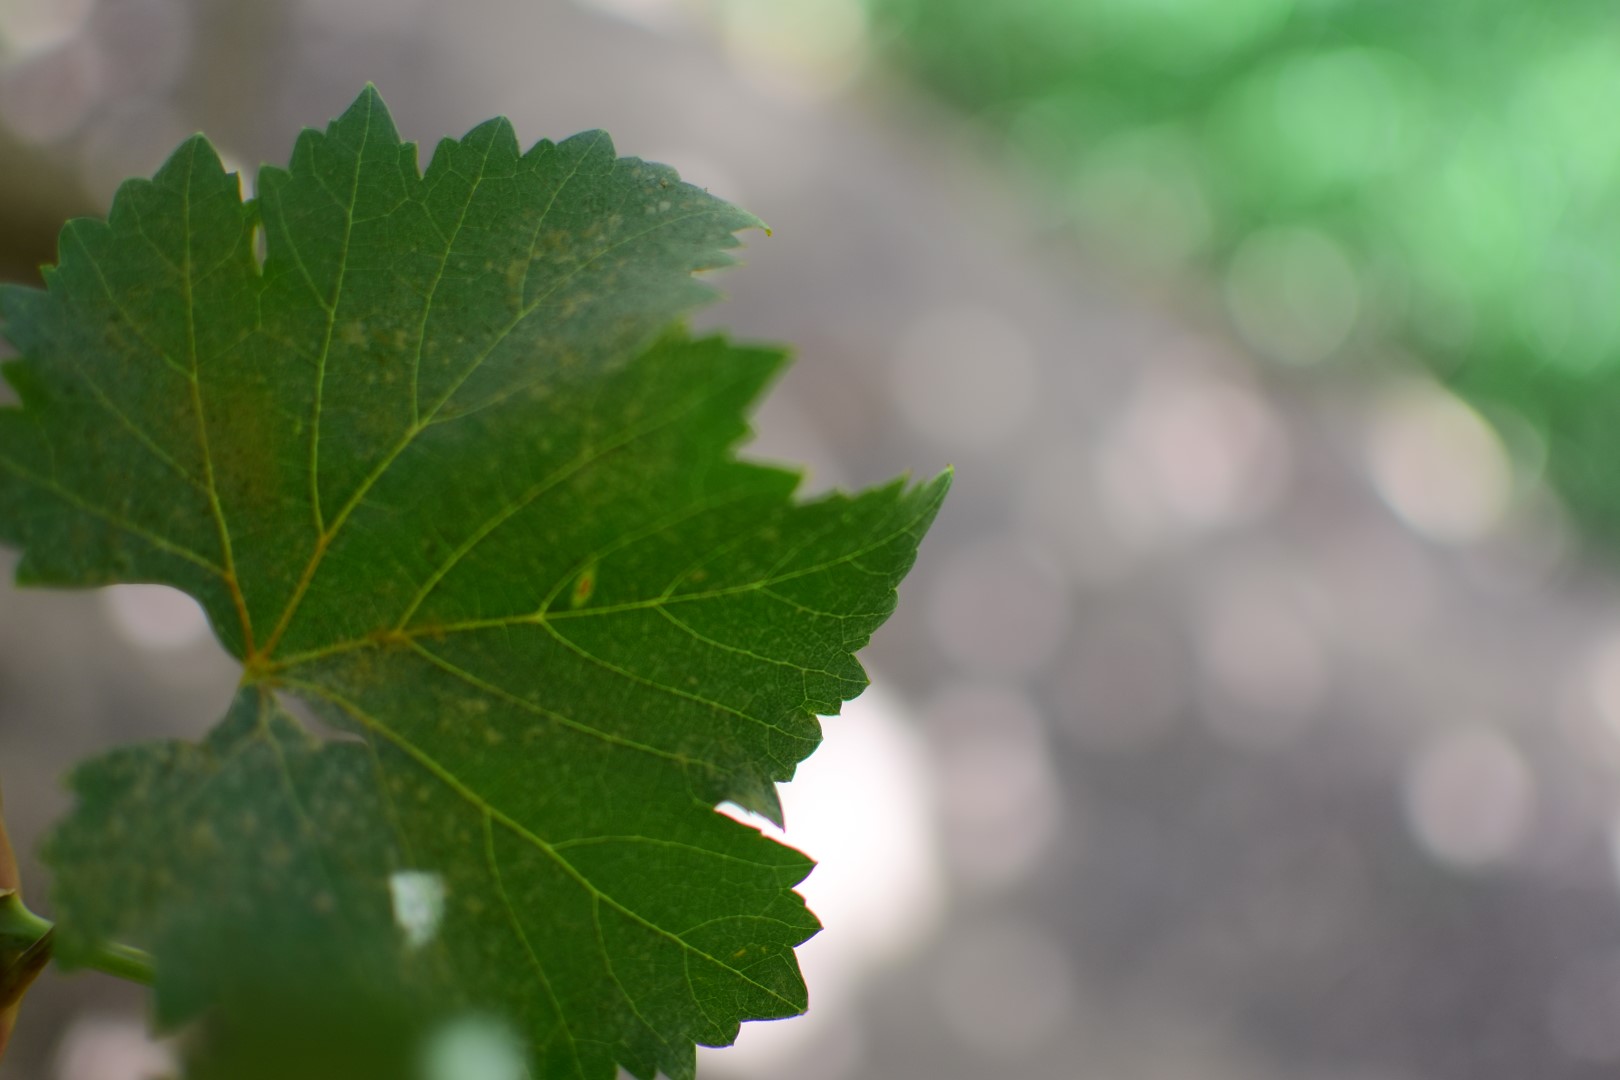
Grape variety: Shdah